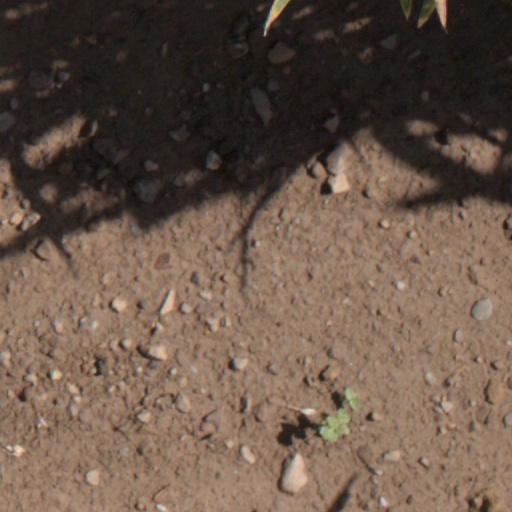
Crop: wheat